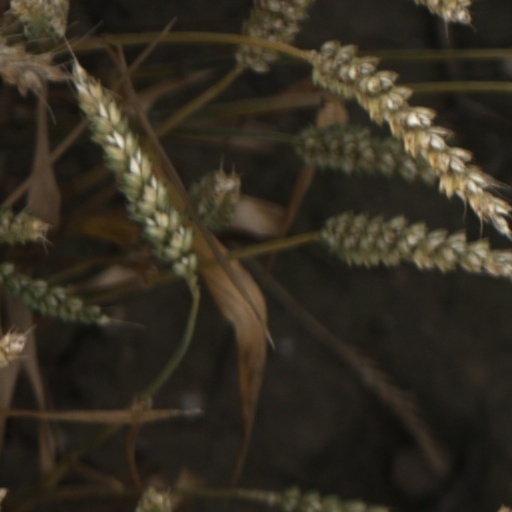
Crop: wheat